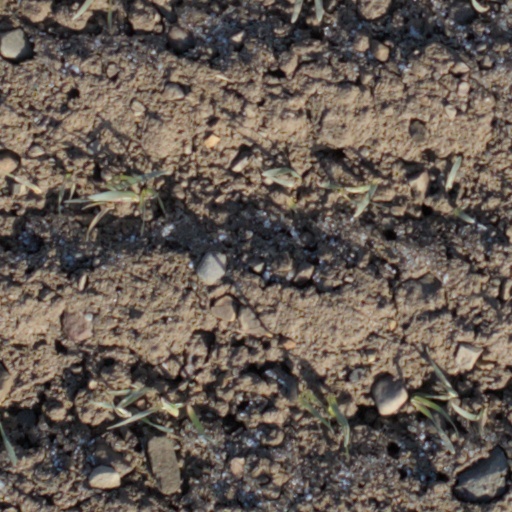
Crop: wheat